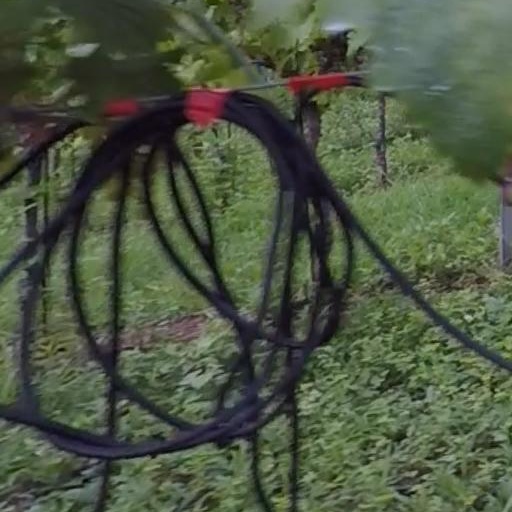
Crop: grape